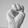
ASL letter: M